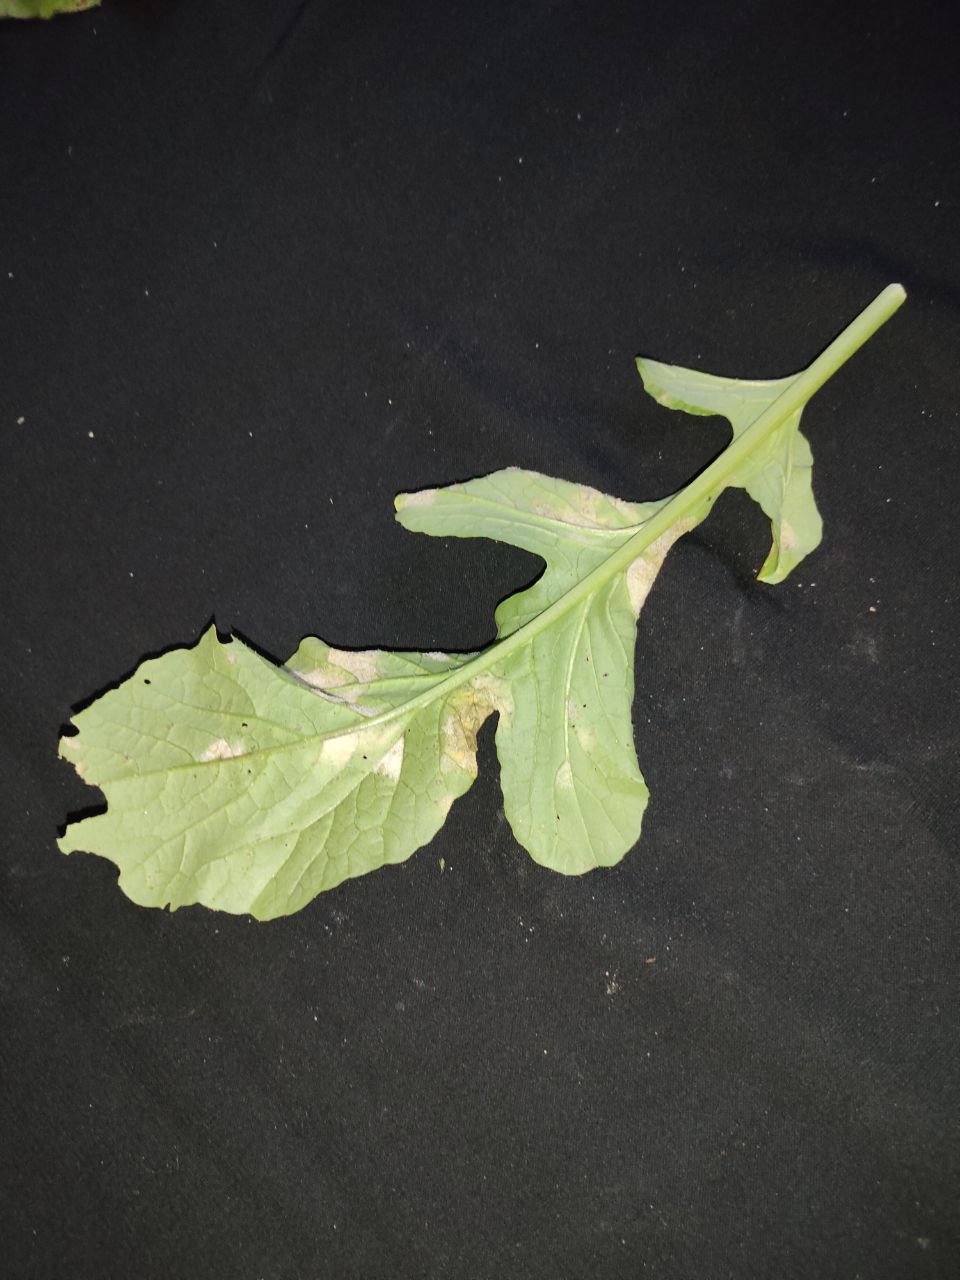
Label: Mosaic virus